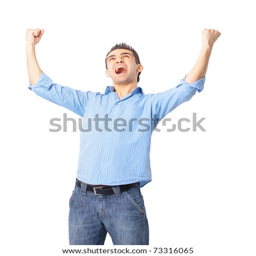
portrait of a very happy young man with his arms raised #